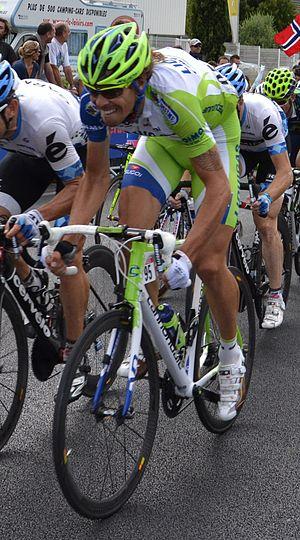
Daniel Oss lors de l'arrivée de la 15e étape du Tour de France 2011 à Montpellier.
Daniel Oss est un coureur cycliste italien, membre de l'équipe Bora-Hansgrohe. Il devient professionnel en 2009 en rejoignant l'équipe Liquigas.